Baron Wenlock

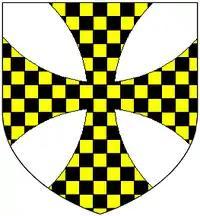
Arms of Lawley: "Argent, a cross formée extended to the extremes of the shield chequy or and sable"

Baron Wenlock is a title that has been created three times, once in the Peerage of England and twice in the Peerage of the United Kingdom. The first creation came in 1461 when the soldier Sir John Wenlock was summoned to Parliament as Lord Wenlock. However, he was childless and on his death in 1471 the title became extinct.